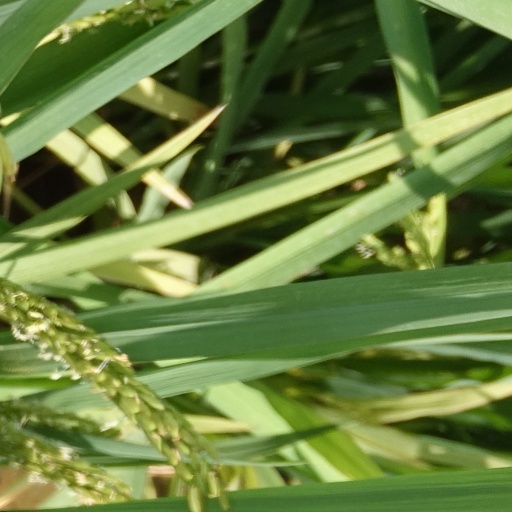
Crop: rice